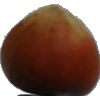
Label: Nut Forest 1